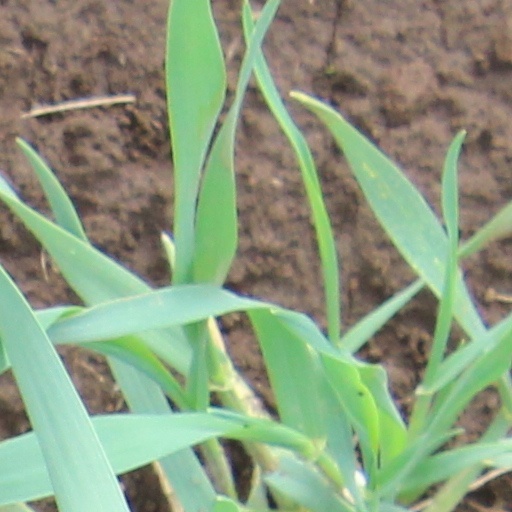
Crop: wheat